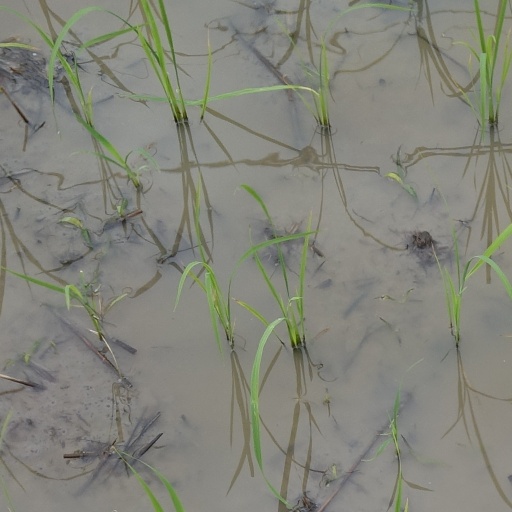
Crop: rice